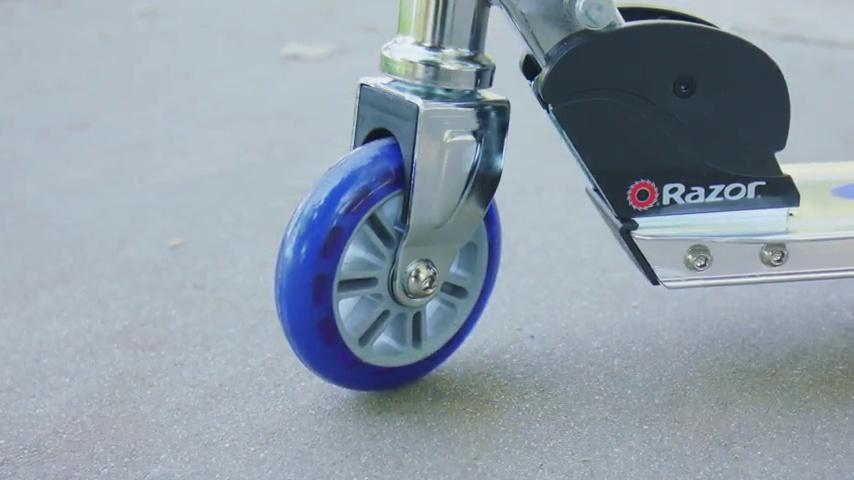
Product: Razor A Kick Scooter
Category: Sports & Outdoors | Outdoor Recreation | Skates, Skateboards & Scooters | Scooters & Equipment | Scooters | Kick Scooters
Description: Original kick scooter made of sturdy aircraft-grade aluminum.
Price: $37.93
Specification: Shipping Weight: 5.4 pounds (View shipping rates and policies)|ASIN: B01EN6LTWY|Item model number: 13010036|    #1    in Kick Scooters